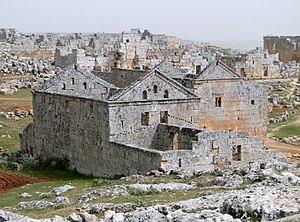
Ville morte de Sergilla, Syrie
La culture de la Syrie, pays de l'Ouest de l'Asie, ou simplement du Proche-Orient, avec façade méditerranéenne, désigne d'abord les pratiques culturelles observables de ses habitants.
La Convention du patrimoine national, menée par l'Organisation des Nations unies pour l’éducation, la science et la culture désigne, en 1972, tous les sites du patrimoine mondial. D'après l'article 11.4 de la convention, l'UNESCO, ainsi que le Comité du patrimoine mondial, peuvent citer chaque lieu dans lequel des opérations majeures doivent être effectuées sur une Liste du patrimoine mondial en péril. Cette liste a été conçue pour informer la communauté internationale des conditions menaçant les caractéristiques mêmes qui ont permis l'inscription d'un bien et pour encourager des mesures correctives.
Les villages antiques du Nord de la Syrie, ou villes mortes sont un ensemble de villages en ruine datant de l'Antiquité tardive et de l'époque byzantine situés dans le massif calcaire, dans le nord-ouest de la Syrie.
Le patrimoine syrien durant la guerre civile syrienne et depuis l'année 2011, a fait l'objet par ses protagonistes, d'importantes et étendues destructions par tirs et bombardements, et aussi par occupations illégales et pillages des sites.